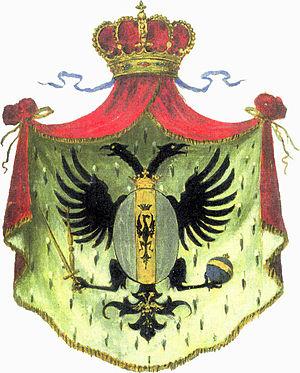
La famille Imperiale ou Imperiali di Francavilla est l’une des plus importantes famille italiennes, originaire de la République de Gênes. Déjà connue sous le nom de Tartaro, au cours des XVIIᵉ et XVIIIᵉ siècles, elle fut propriétaire de vastes domaines féodaux du Salento septentrional.